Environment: real
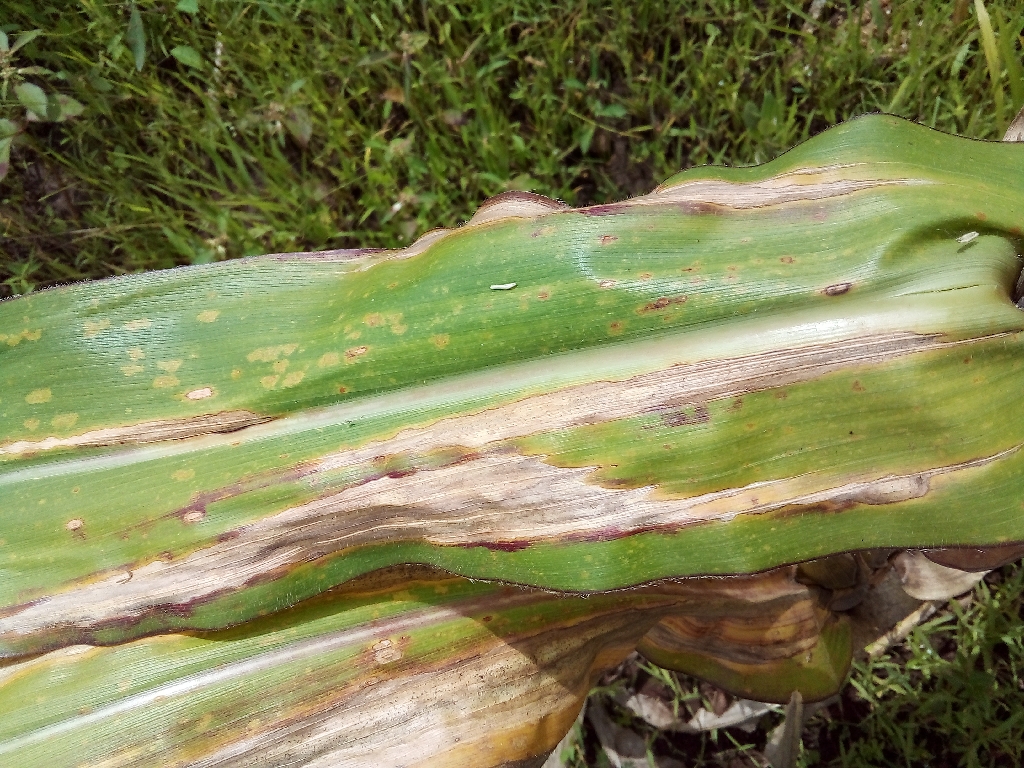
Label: northern_corn_leaf_blight